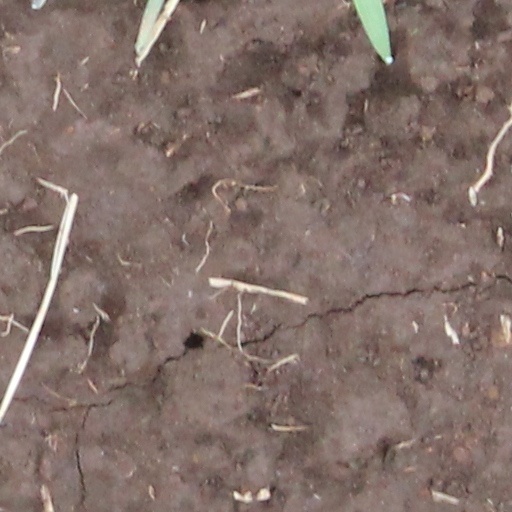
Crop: wheat